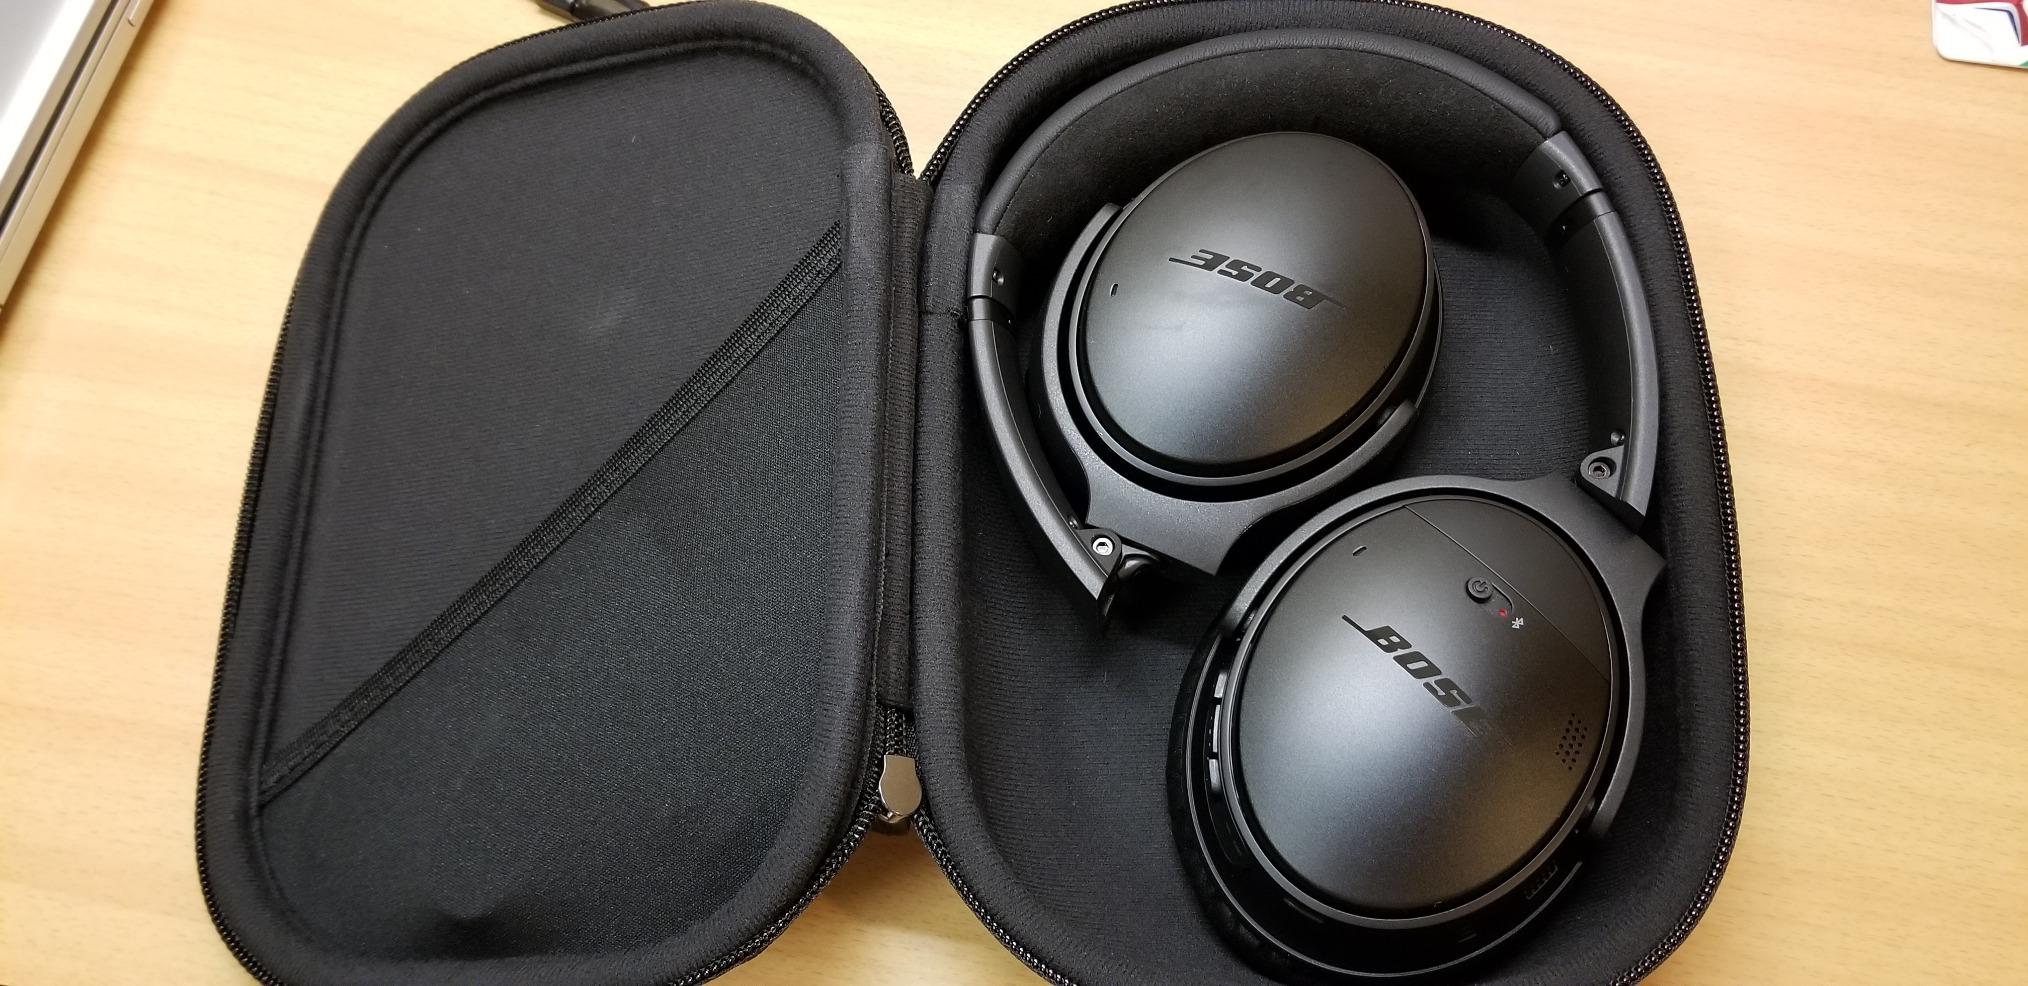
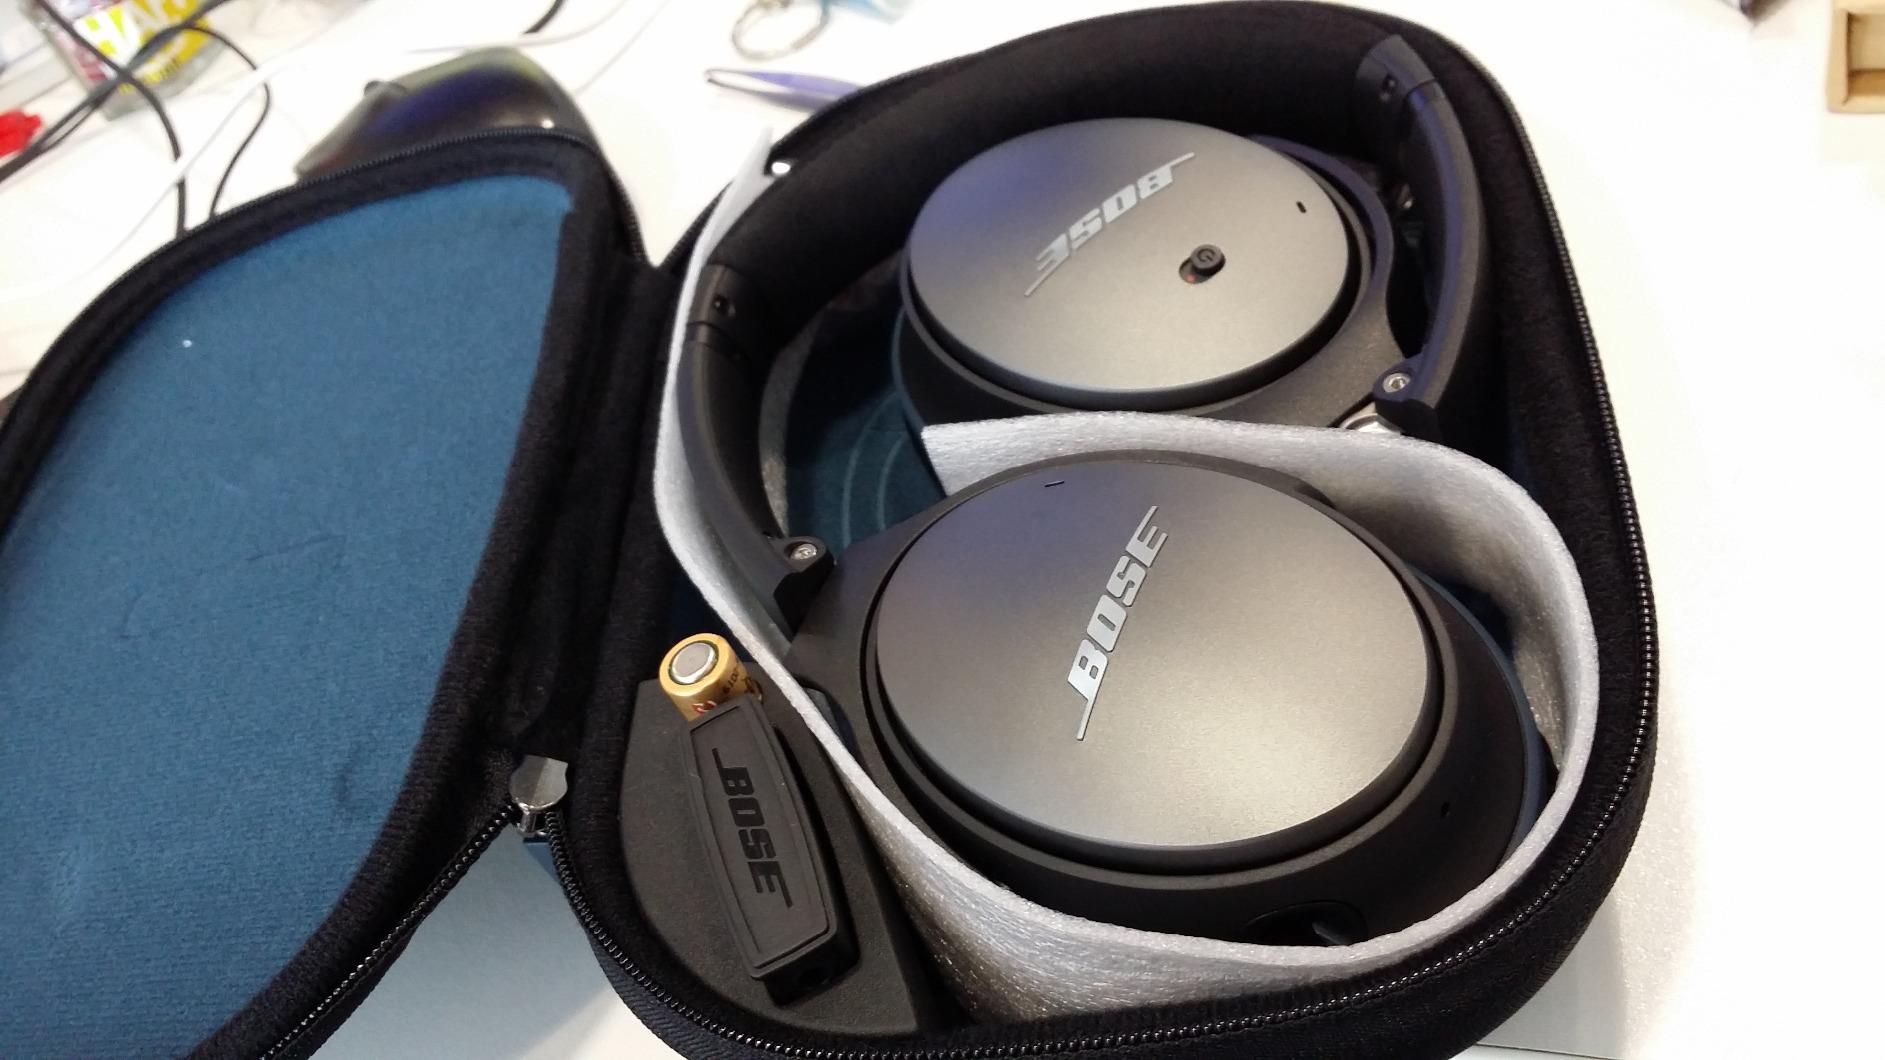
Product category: headphones
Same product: no